Whakatāne

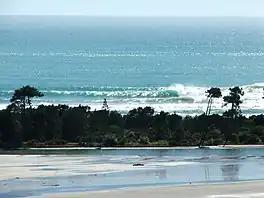
A groundswell at the Whakatāne Heads

The town's main industries are diverse: forestry, tourism, agriculture, horticulture, fishing and manufacturing are all well-established. There is a large carton board packaging mill, a newspaper press, and a brewery.